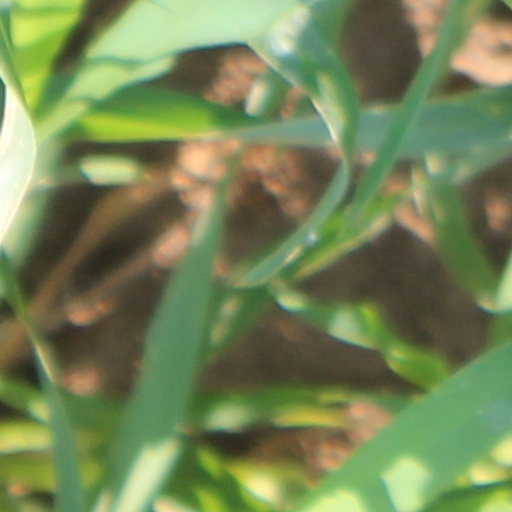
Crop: wheat